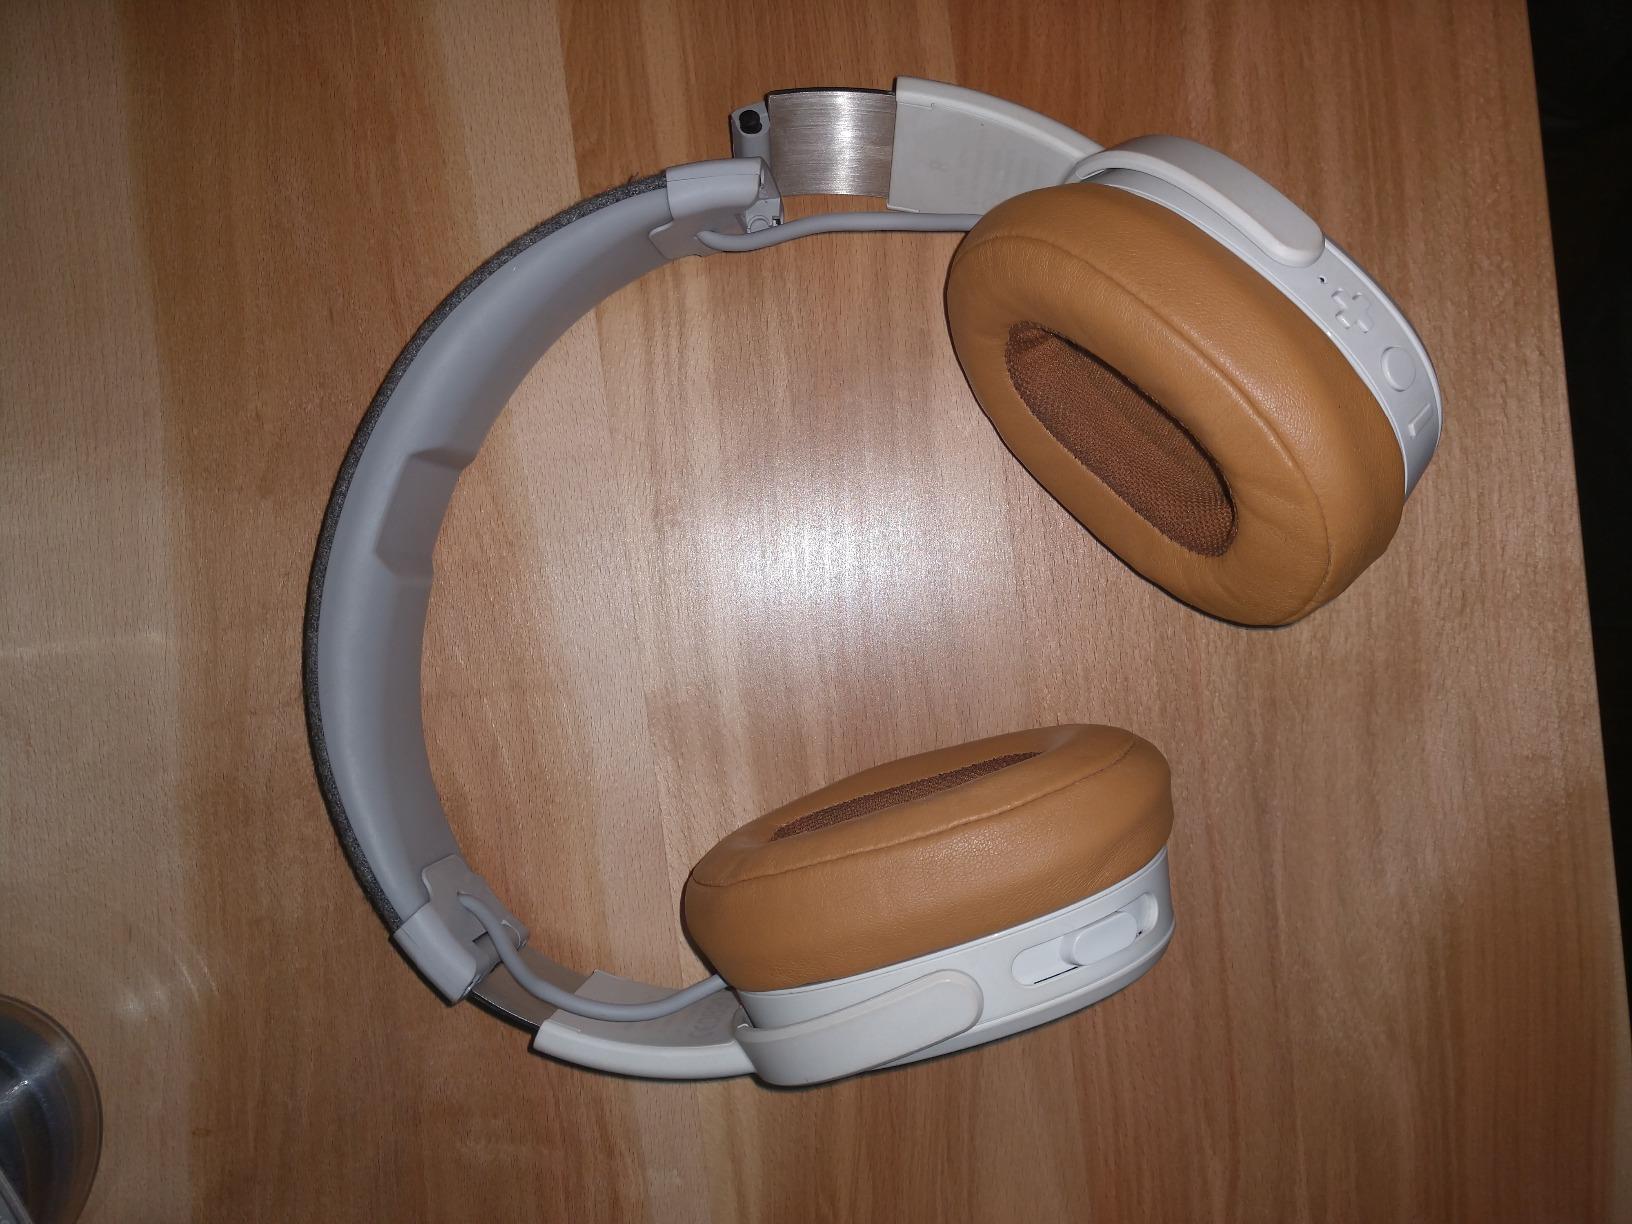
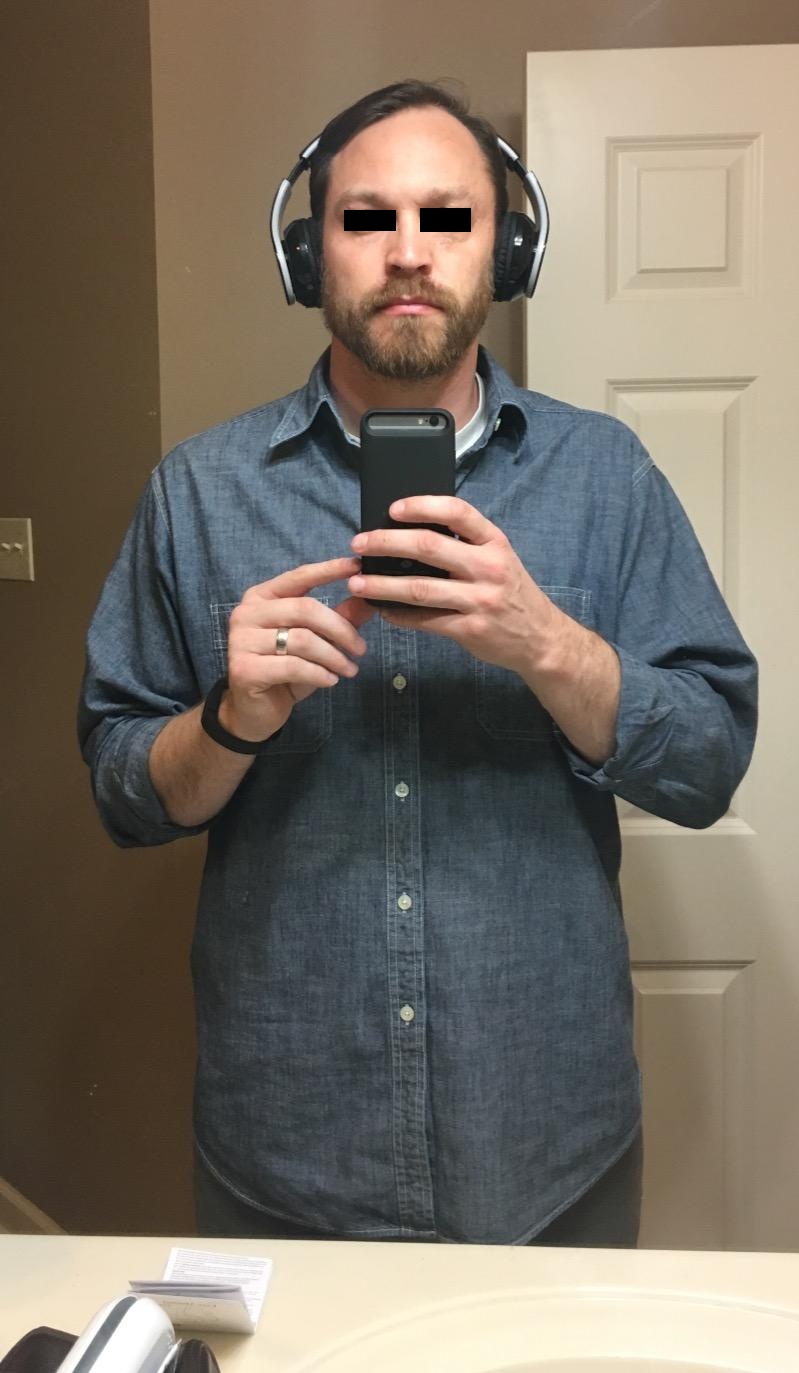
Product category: headphones
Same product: no